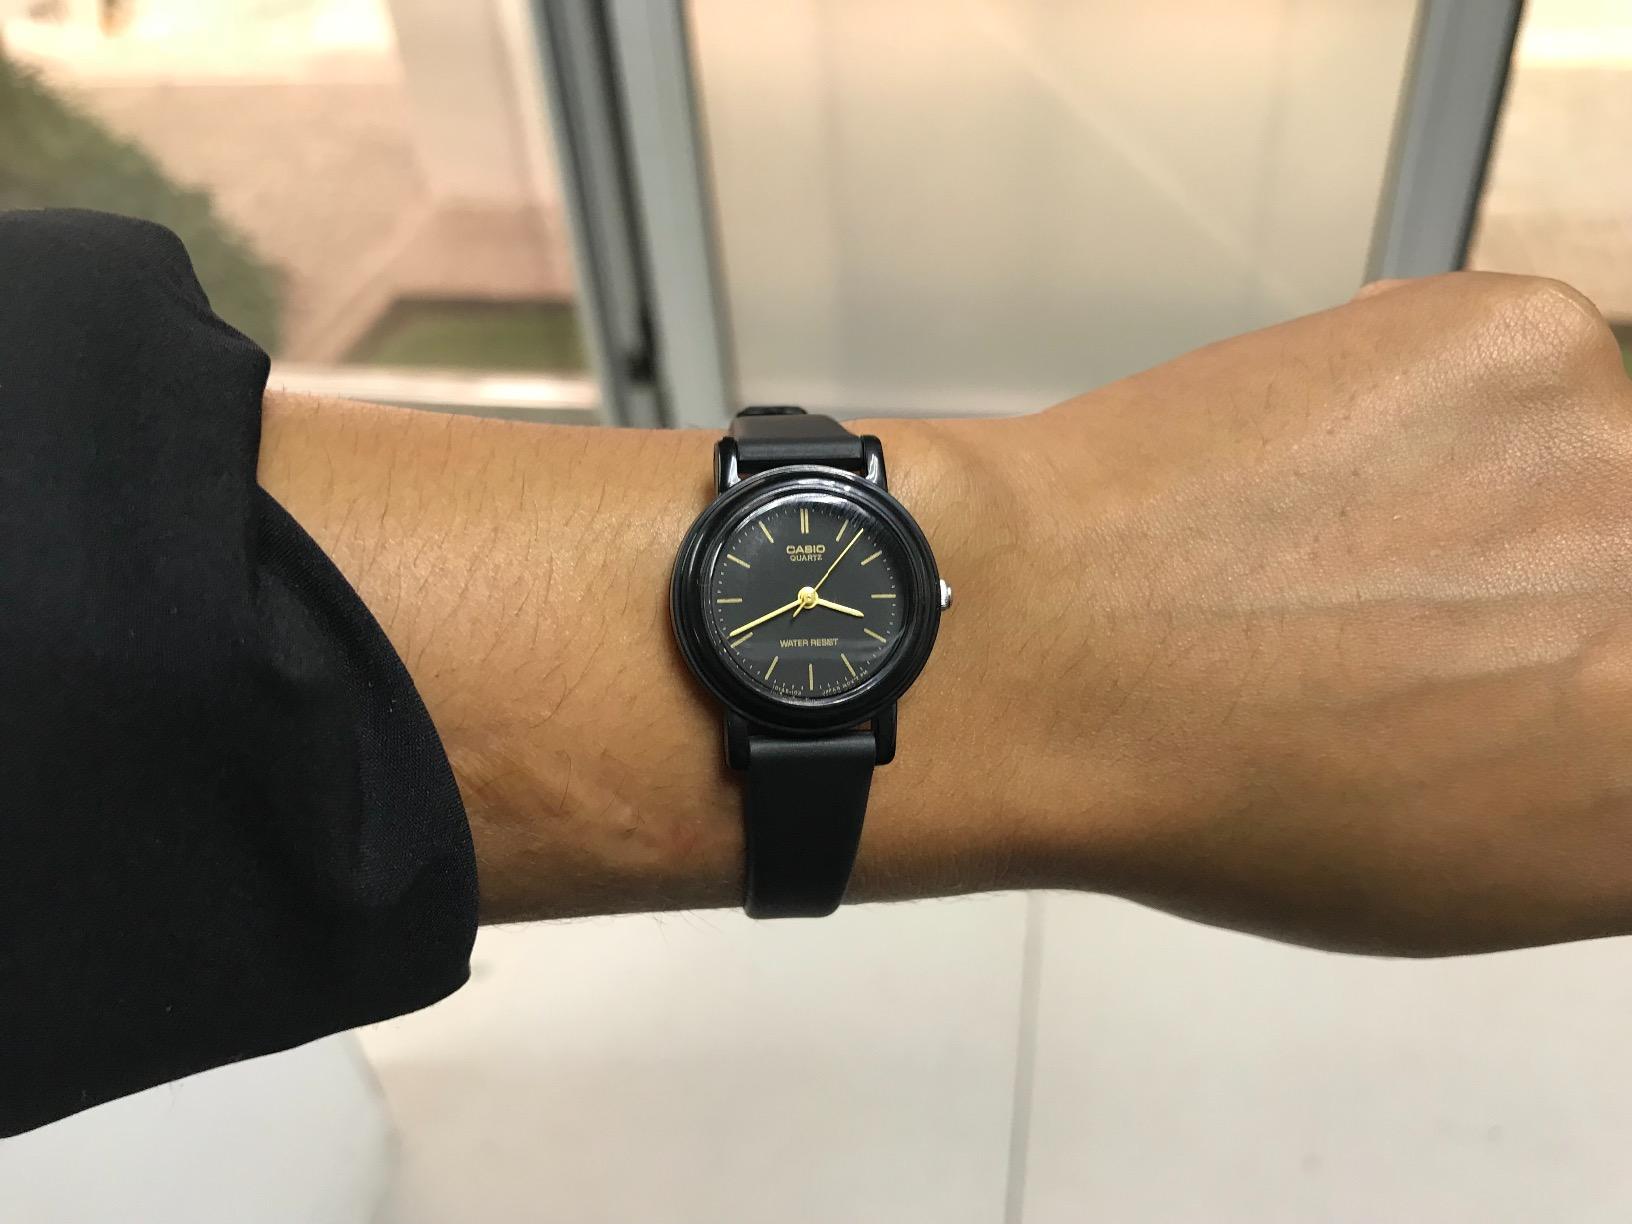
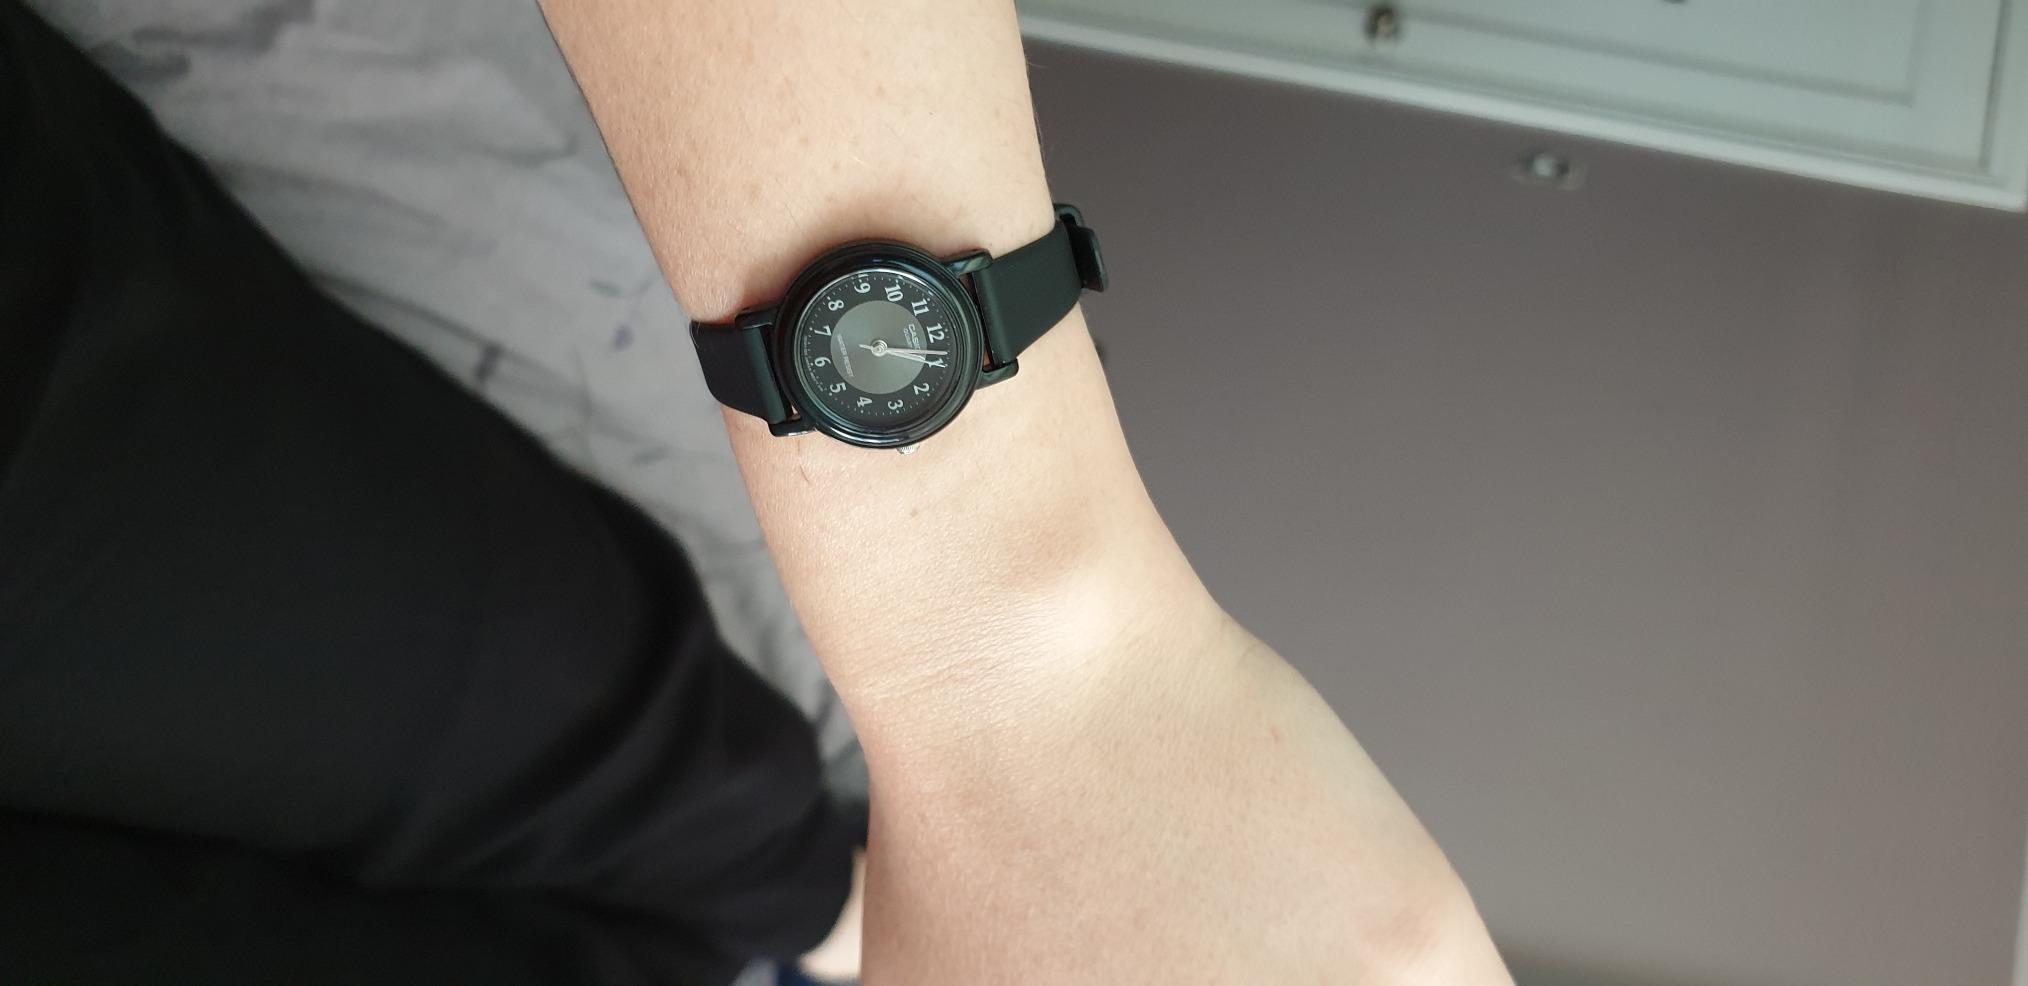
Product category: accessories_watch
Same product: no